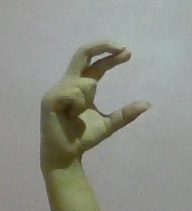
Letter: thal